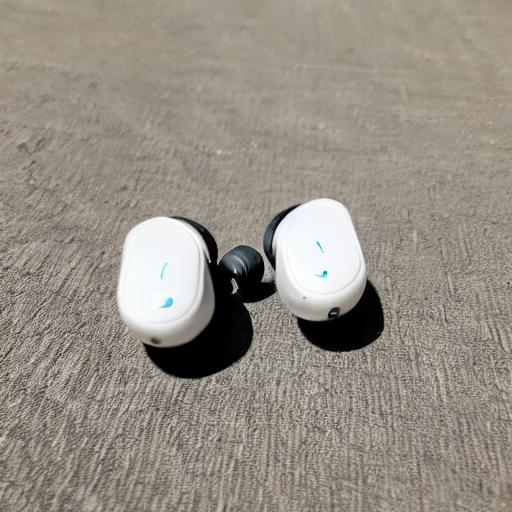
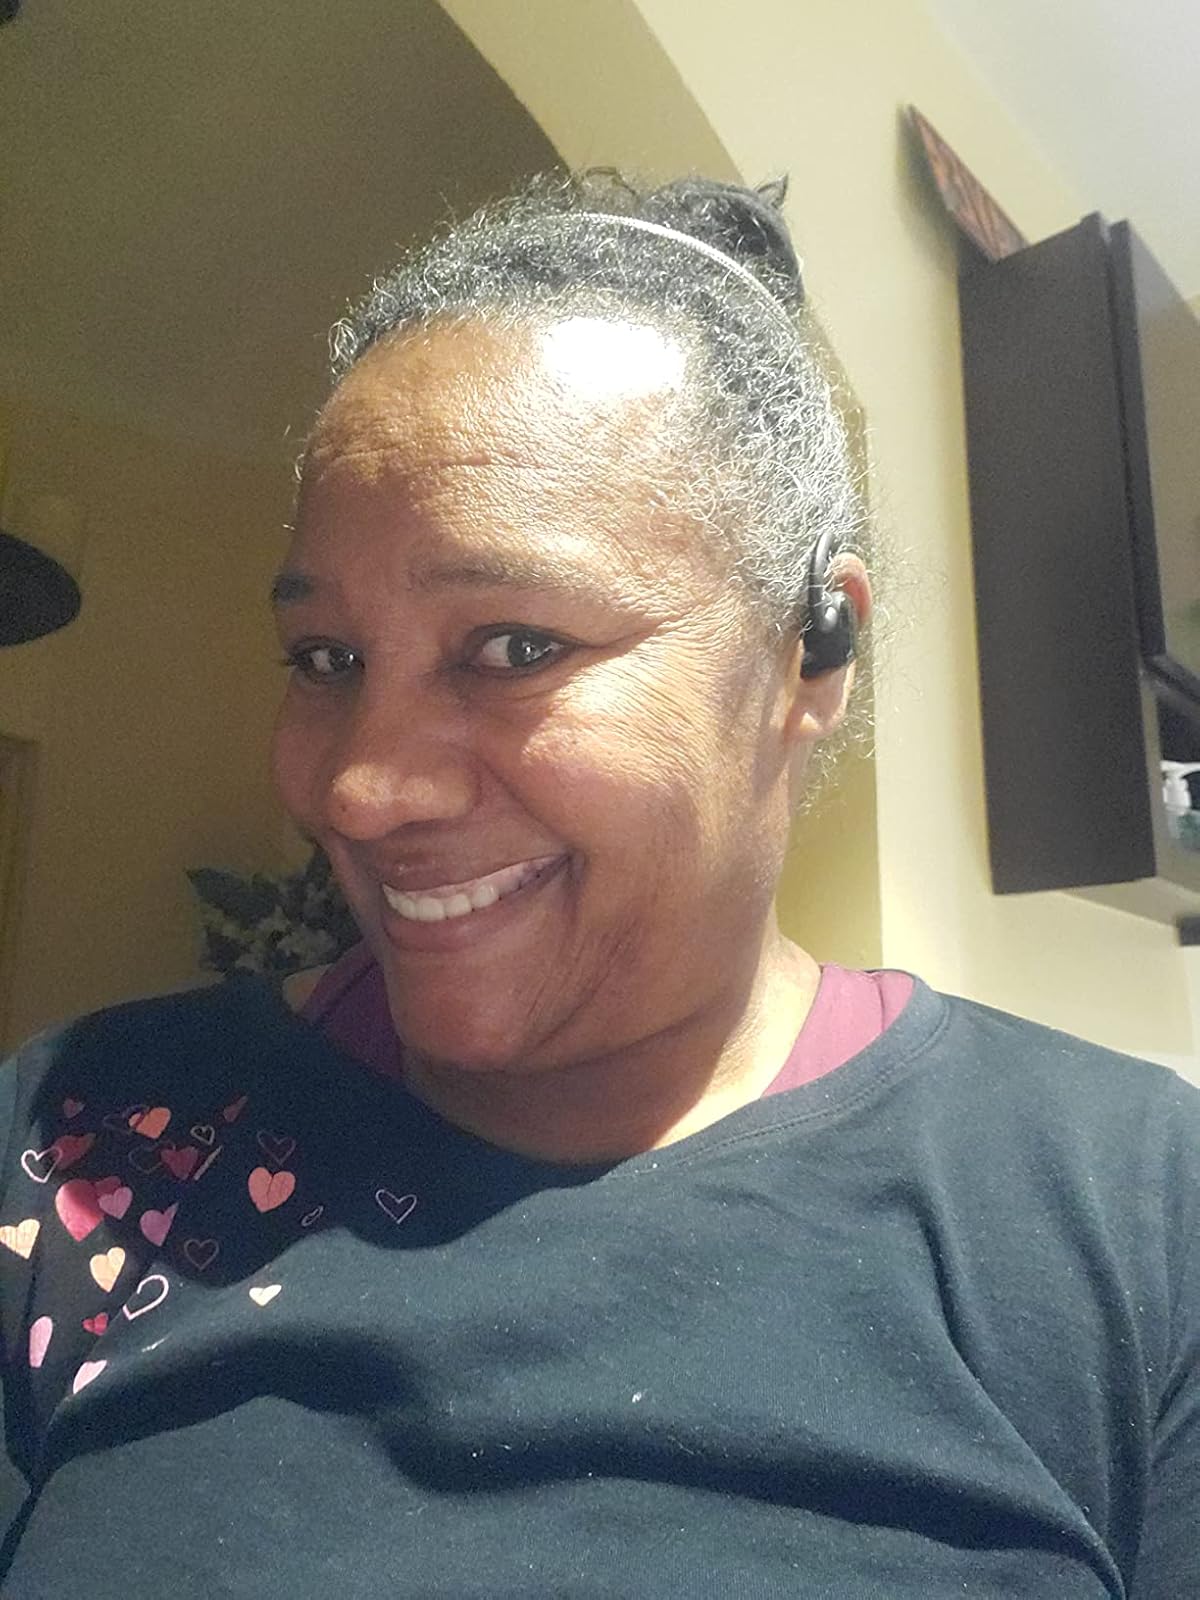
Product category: earbuds
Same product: no